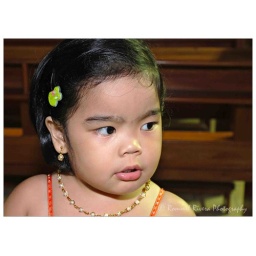
my daughter sam was a flower girl in my friends wedding.